Andrés Larroque

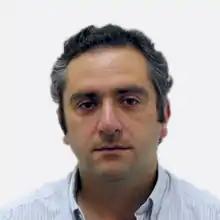

Andrés "Cuervo" Larroque (born 26 January 1977 in Buenos Aires) is an Argentine activist and political leader. He was a national deputy for the Autonomous City of Buenos Aires and the Buenos Aires Province for the Front for Victory, Unidad Ciudadana and the Frente de Todos He held the position of Secretary General of La Campora from 2006 to 2023. He currently serves as the Minister of Community Development of Buenos Aires Province.